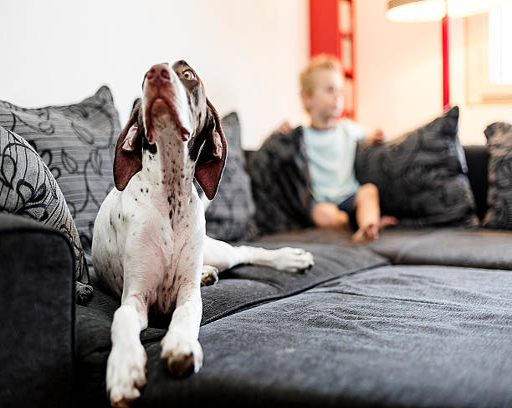
young boy lying on the sofa with his dog